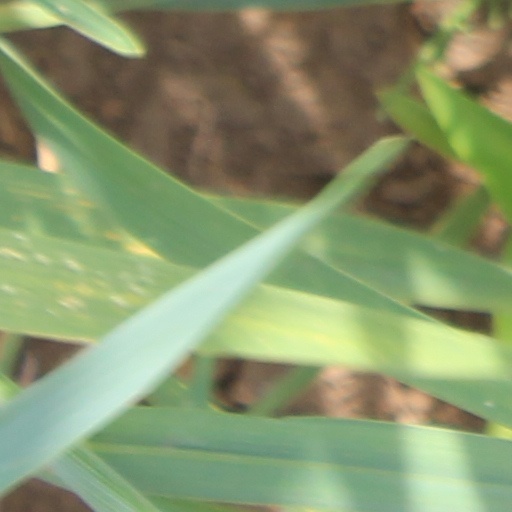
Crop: wheat